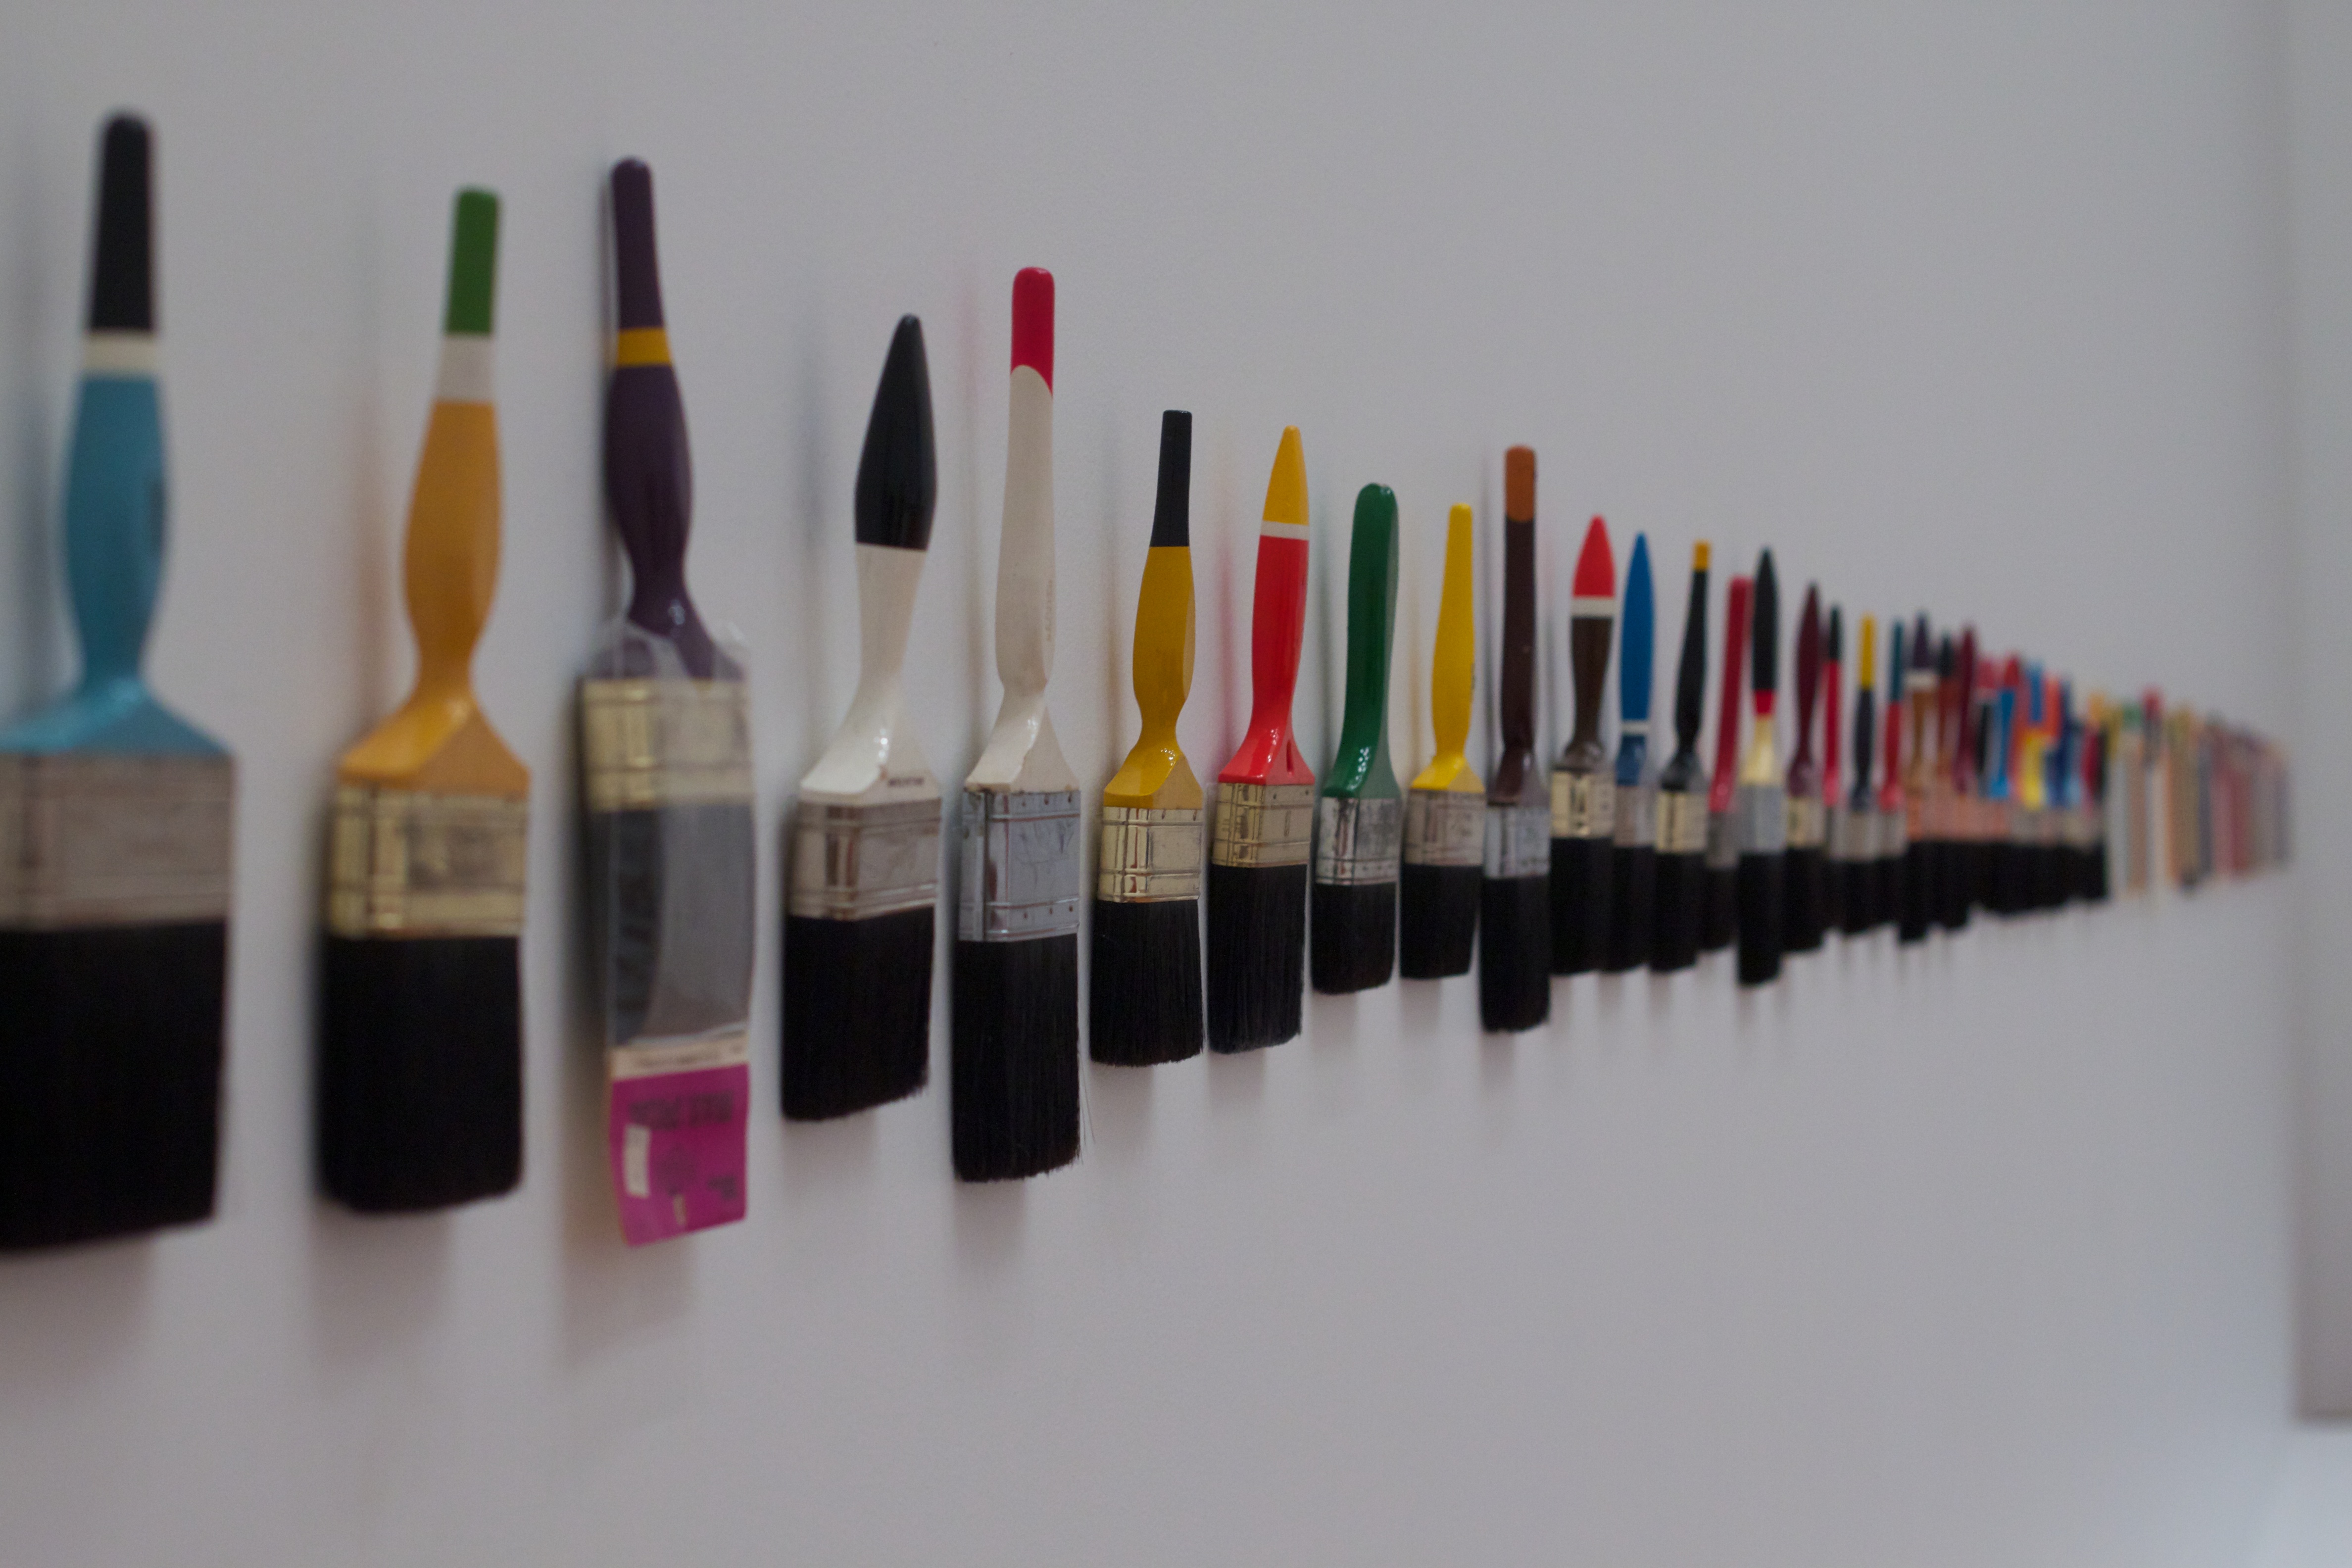
color, cosmetics